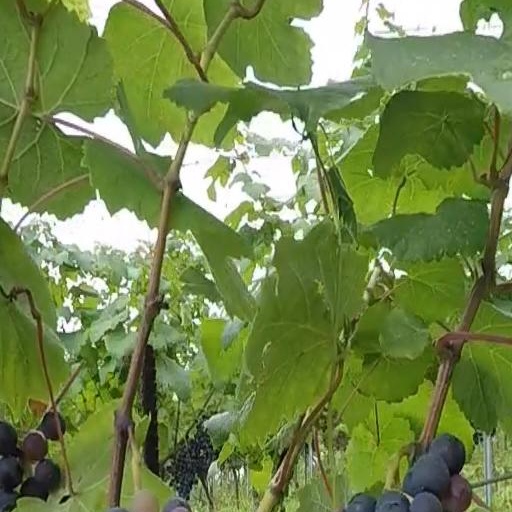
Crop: grape